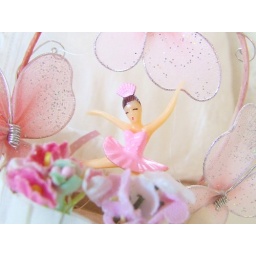
I had a little fun posing one of my ballerinas in the nut cup with butterflies &amp;amp; flowers around.